Elkhart, Indiana

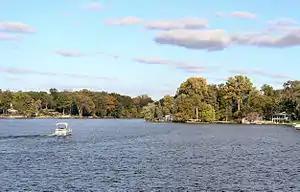
The St. Joseph River widens as it flows west through Elkhart.

When the Northwest Territory was organized in 1787, the area now known as Elkhart was mainly inhabited by the Ottawa, Chippewa, and Potawatomi Indian tribes. In 1829, the Village of Pulaski was established, consisting of a post office, mill, and a few houses on the north side of the St. Joseph River. Dr. Havilah Beardsley moved westward from Ohio, and on August 9, 1821, purchased one square mile of land from Pierre Moran (a half-French, half-Native American Potawatomi Chief) in order to establish a rival town named Elkhart. The town of Elkhart was first plotted with 48 lots on April 30, 1832. In 1839, the Pulaski Post Office was officially changed to Elkhart. Elkhart was incorporated as a town in 1858 and in 1875 as a city.